Battle of Chickamauga

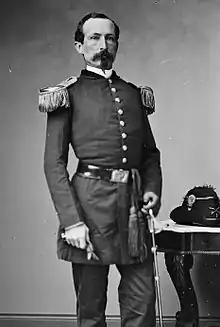
Brig. Gen. Thomas J. Wood chose to obey a questionable order from Rosecrans to reposition his division. In doing so, he opened up a crucial gap in the Union lines.

The battle on the second day began at about 9:30 a.m. on the left flank of the Union line, about four hours after Bragg had ordered the attack to start, with coordinated attacks planned by Breckinridge and Cleburne of D.H. Hill's Corps, Polk's Right Wing. Bragg's intention was that this would be the start of successive attacks progressing leftward, "en echelon", along the Confederate line, designed to drive the Union army south, away from its escape routes through the Rossville Gap and McFarland's Gap. The late start was significant. At "day-dawn" there were no significant defensive breastworks constructed by Thomas's men yet; these formidable obstacles were built in the few hours after dawn. Bragg wrote after the war that if it were not for the loss of these hours, "our independence might have been won."